Charles Frederick, Grand Duke of Baden

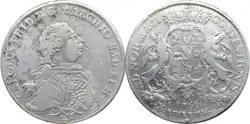
Silver coin: 1 konventionsthaler Karl Friedrich of Baden-Durlach, 1766

Charles Frederick married Caroline Louise of Hesse-Darmstadt, daughter of Louis VIII of Hesse-Darmstadt, on 28 January 1751.